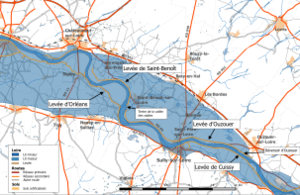
Système d'endiguement de la Loire dans le département du Loiret. Val d'Ouzouer.
Le système d'endiguement de la Loire dans le Loiret est l'ensemble des digues et autres ouvrages et dispositifs de régulation des écoulements hydrauliques tels que vannes et stations de pompage qui concourt à la prévention du risque d'inondation dans le Loiret à la suite d'une crue de la Loire.